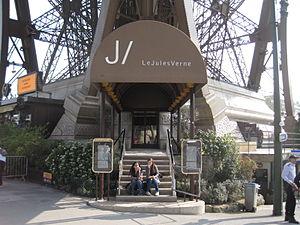
Restaurant "" Le Jules Verne "" de la Tour Eiffel de Paris"